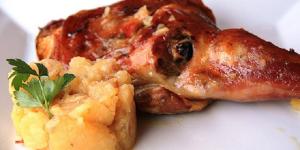
cordero al horno de la abuela